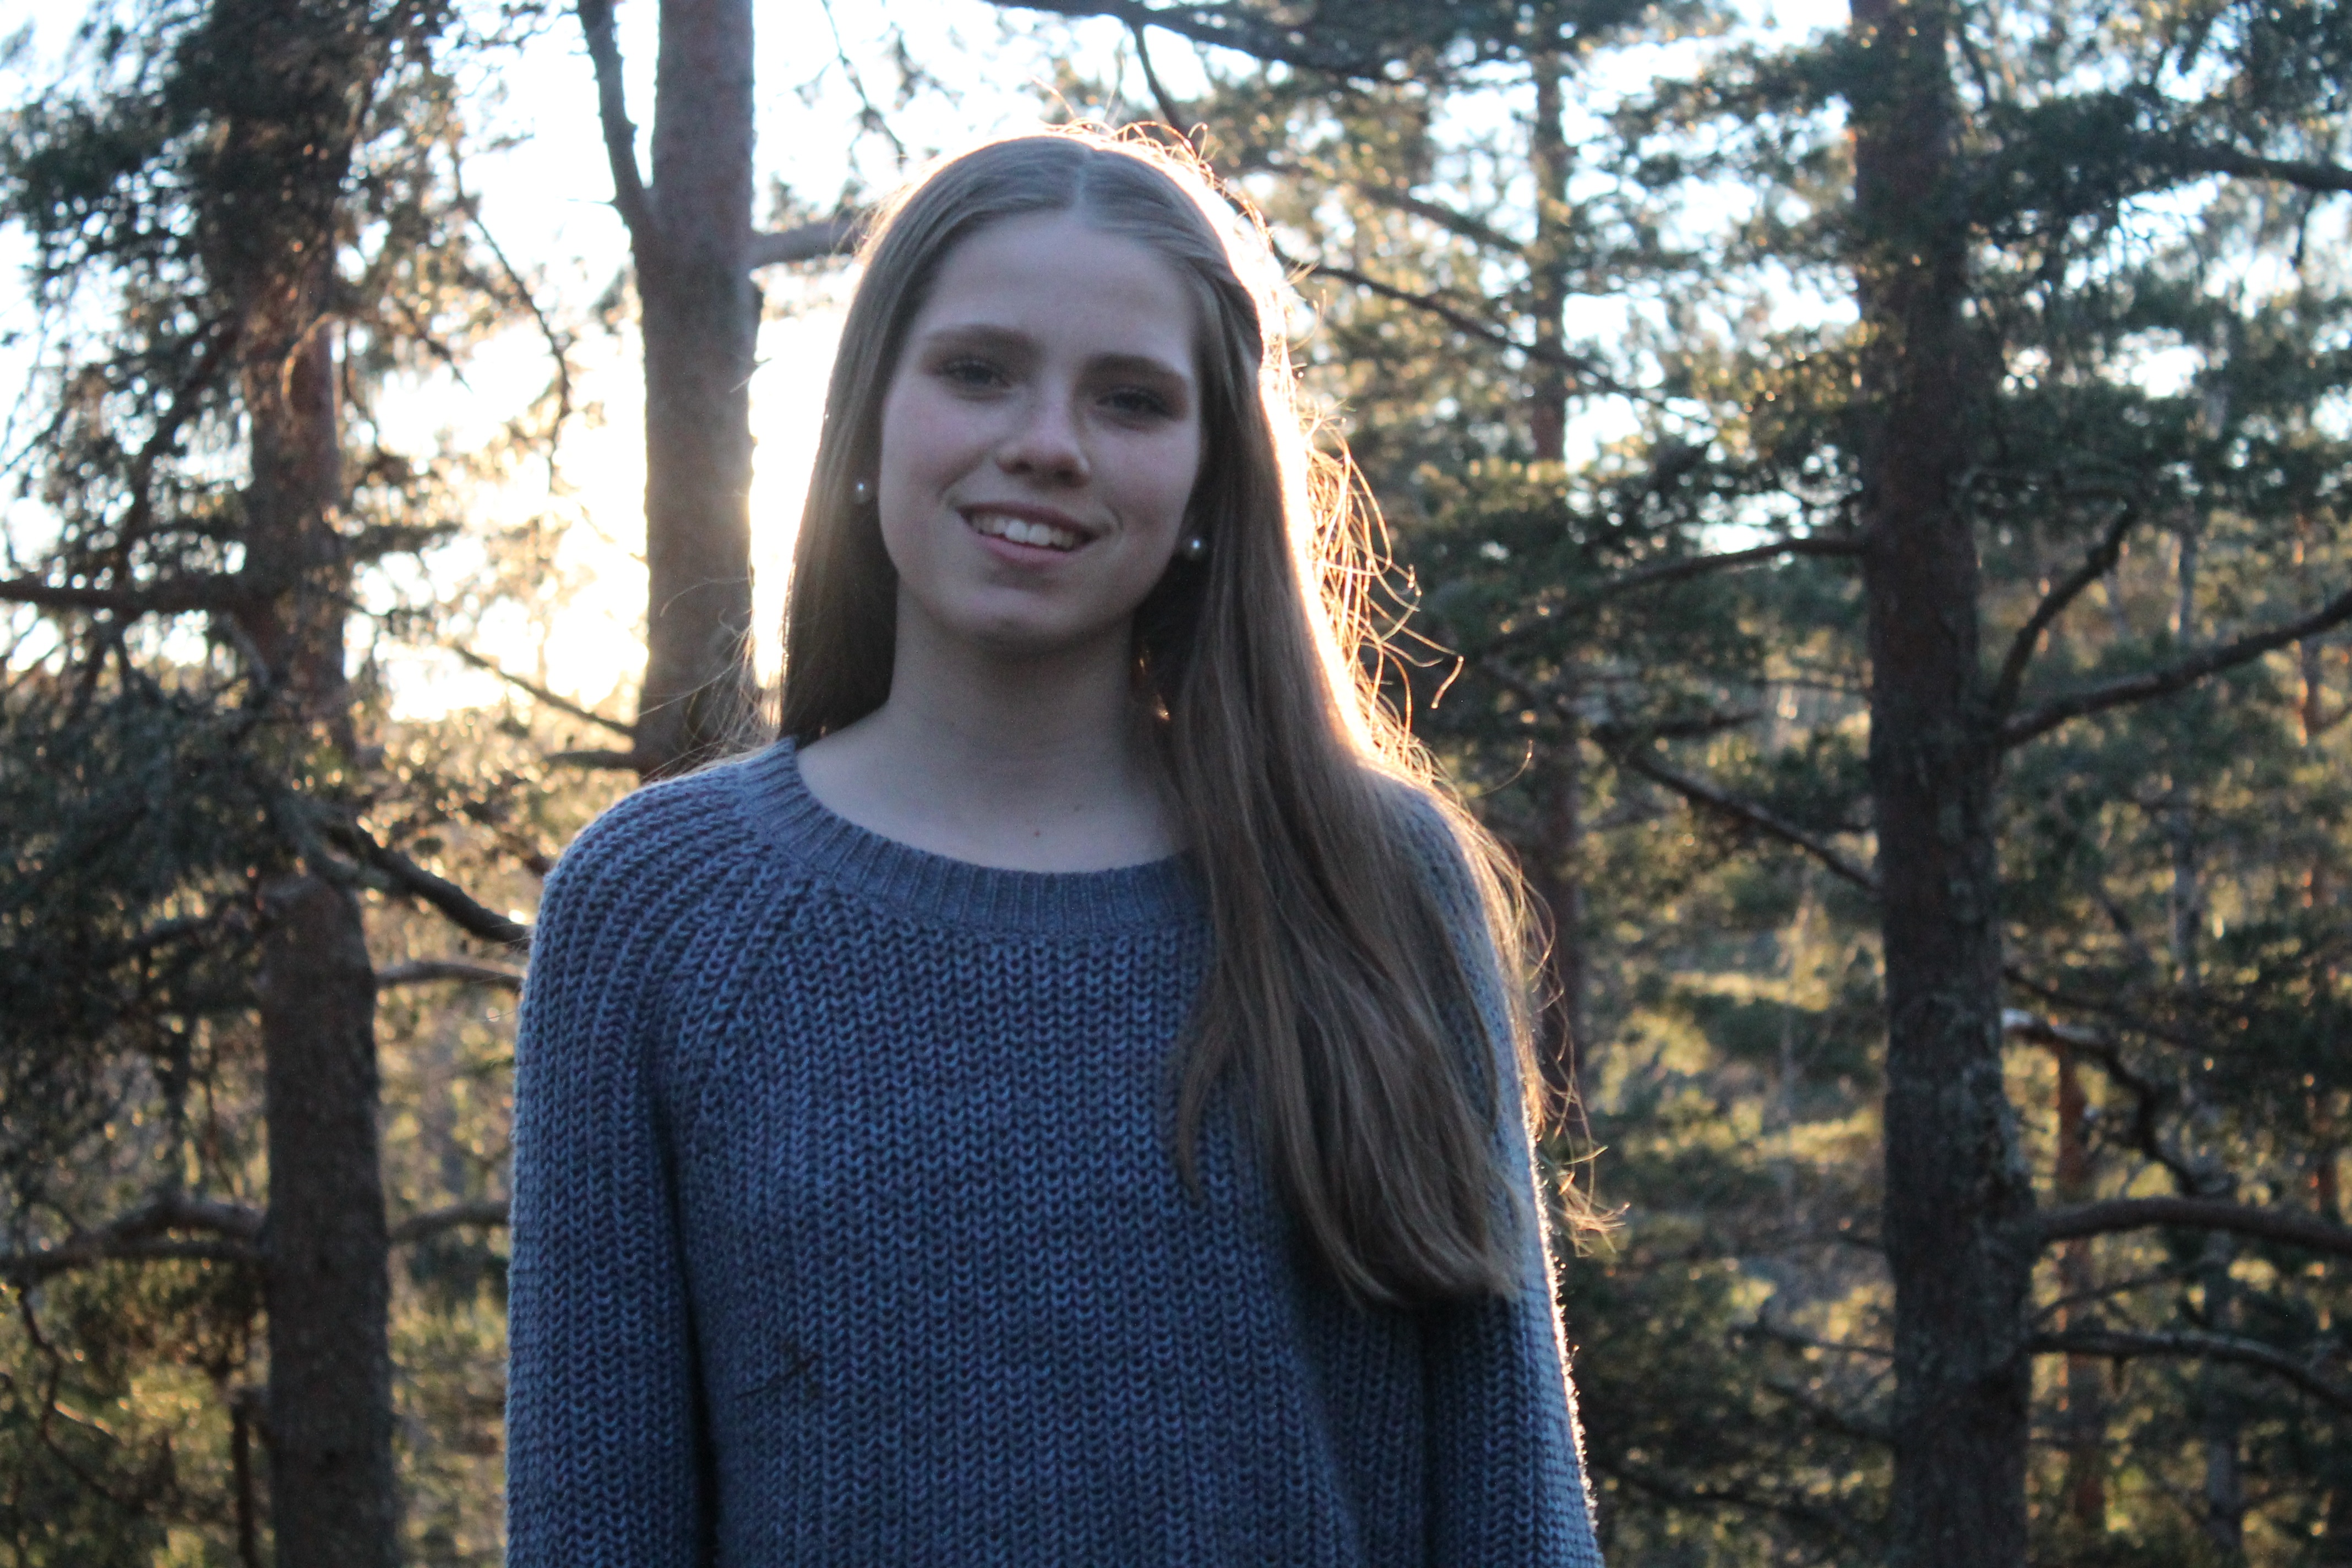
tree, forest, person, winter, girl, woman, photography, portrait, model, spring, autumn, fashion, clothing, blonde, outerwear, season, smile, dress, beauty, photo shoot, portrait photography